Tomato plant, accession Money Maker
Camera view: vertical (180 deg); turntable rotation: 150 degrees
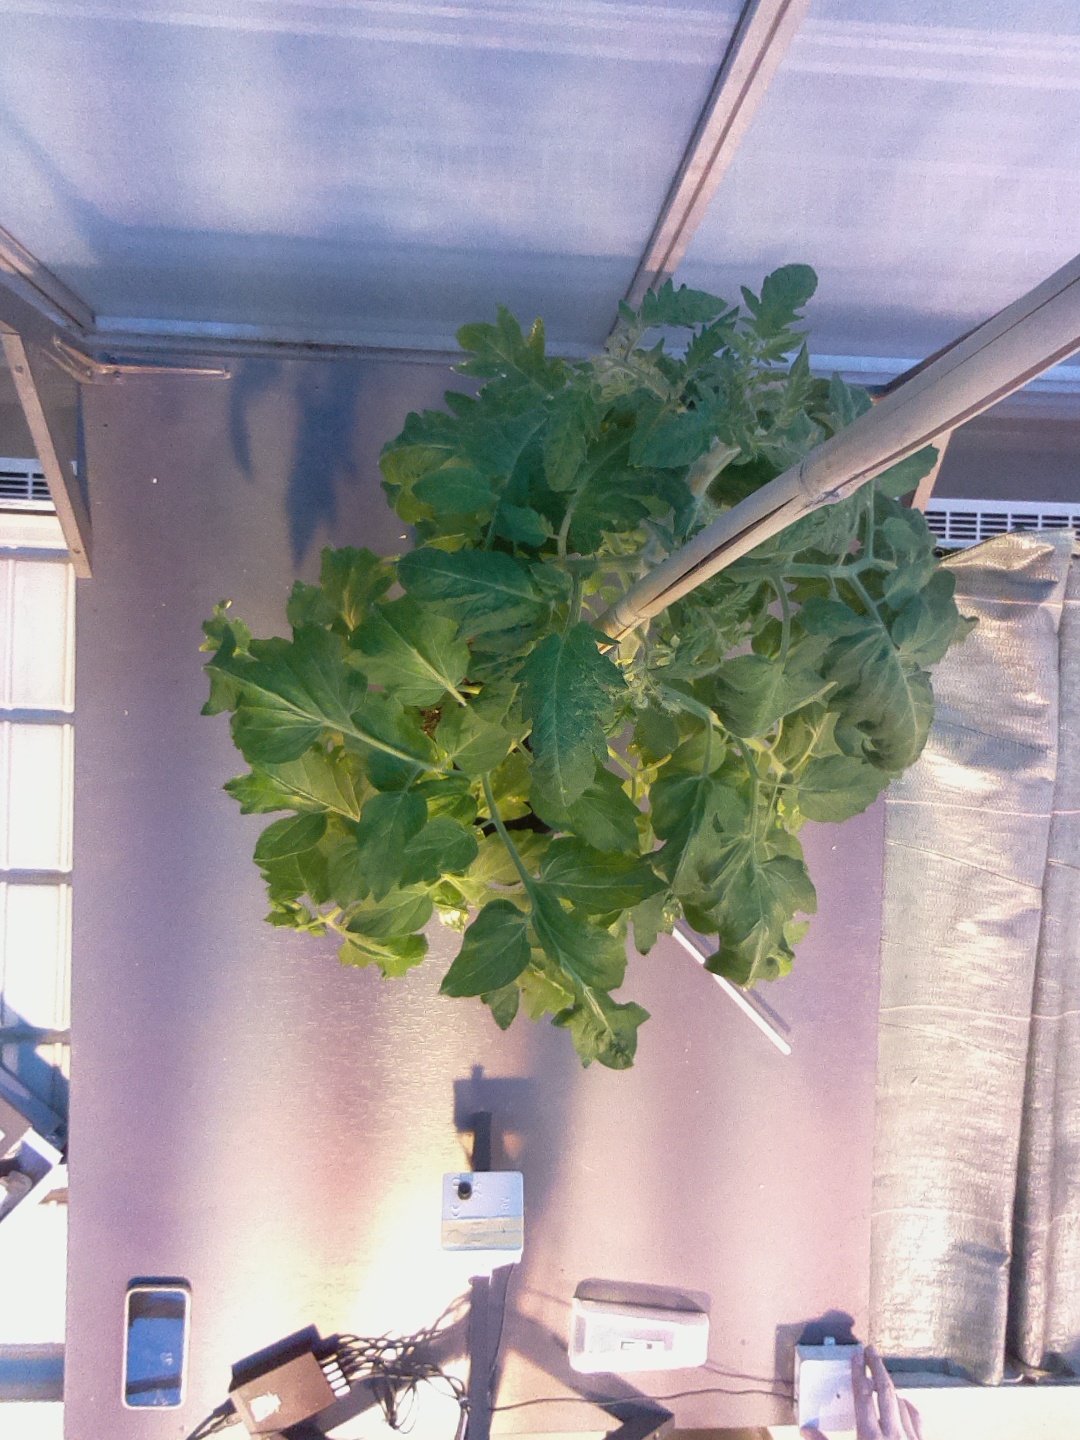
BBCH growth stage 61: 10%-20% of flowers open